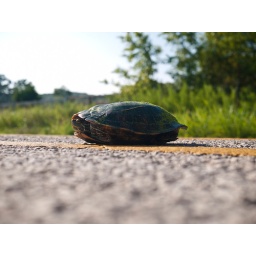
turtle in the road